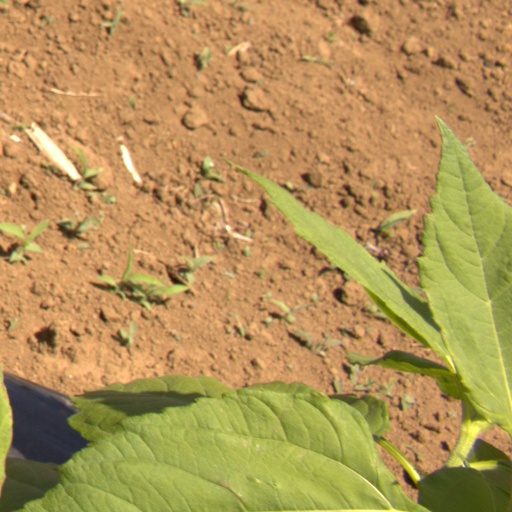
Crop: Jerusalem artichoke